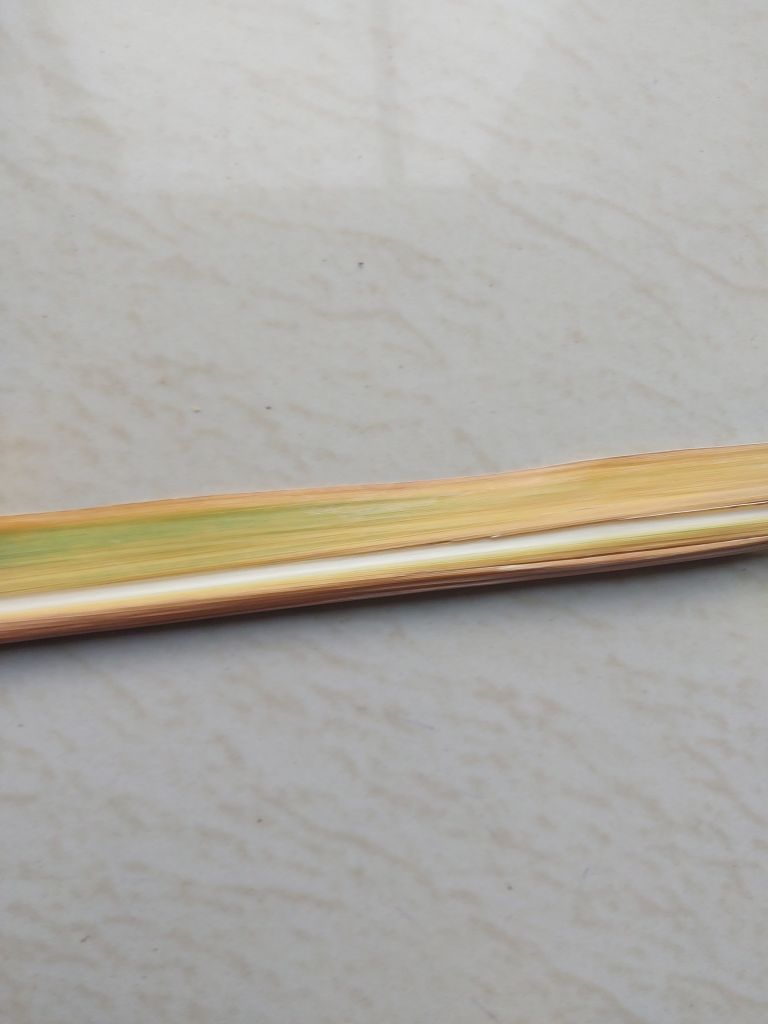
Label: Yellow Leaf